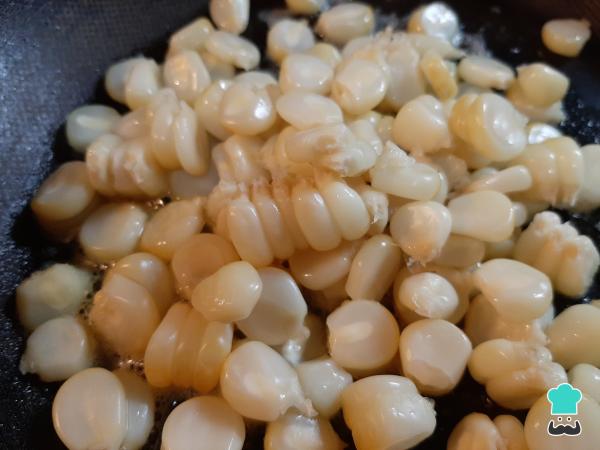
En una sartén a fuego medio coloca la mantequilla. Cuando esta se encuentre derretida agrega el ajo molido y cuando esté dorado enseguida agrega el choclo.